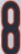
Number: 8